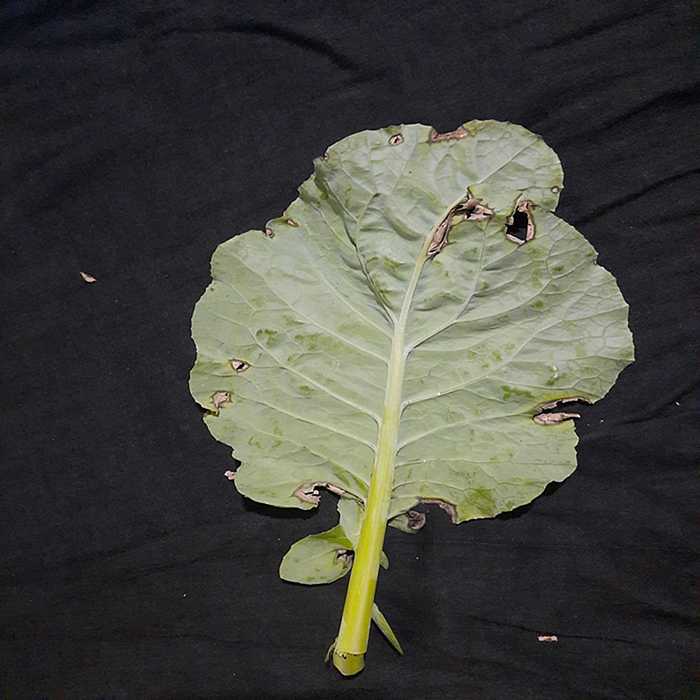
Plant: Cauliflower
Label: Downy mildew